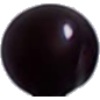
Label: Cherry Wax Black 1